Tingena innotella

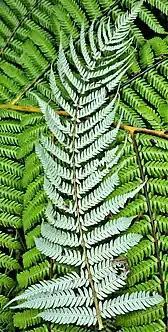

Adults of this species are on the wing from December until March. This species has an affinity for the silver tree fern.